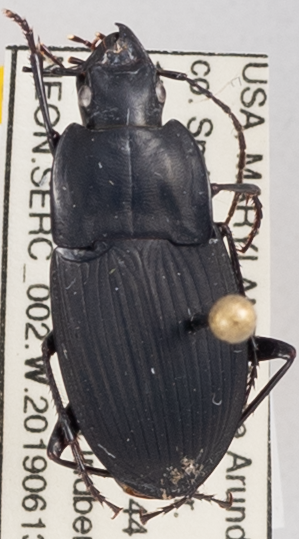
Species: Dicaelus furvus furvus
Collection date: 2019-06-13
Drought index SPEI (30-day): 0.072
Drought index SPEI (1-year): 2.09
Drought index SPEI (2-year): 2.01